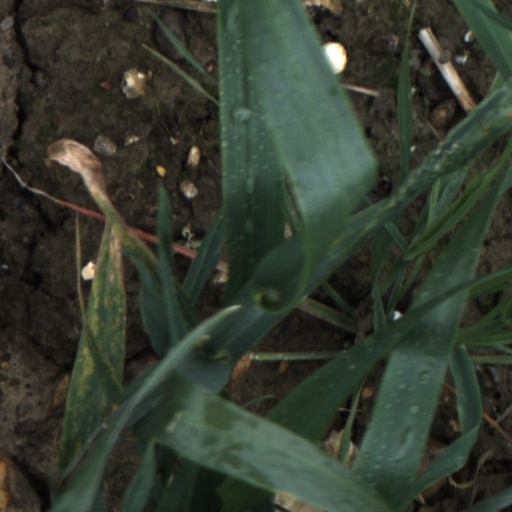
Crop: wheat